Antioch, California

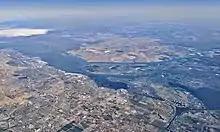
Aerial view of the confluence of the San Joaquin and Sacramento RIvers, with Antioch on the near shore of the former

In January 2001, the Antioch Press was established by publisher and former Antioch Mayor Pro Tem and Councilman Allen Payton; he sold it in 2005 to the Brentwood Press and Publishing Company. Between 2001 and 2008, Gateway Generating Station was constructed in northern Antioch; the 530MW combined-cycle natural gas-fired power station, owned and operated by Pacific Gas & Electric, began providing power to customers in January 2009. In late 2009, Antioch received significant media attention following the news of kidnap victim Jaycee Lee Dugard being discovered near the city limits, and became the focus of several news stories regarding its 1,000 registered sex offenders. The "Los Angeles Times" ran a story titled "Sex offenders move to Antioch area 'because they can'," "The Independent" ran a story titled "How Jessica's Law turned Antioch into a paedophile ghetto", and CNN's Anderson Cooper and Larry King both did similar stories for television; the latter with commentary by TV judge Judy Sheindlin. However, the "Contra Costa Times" and affiliated newspapers contradicted their claim: "Disturbing, if true. Only it's not, according to a Bay Area News Group analysis of sex offender addresses and census data." The report concluded that the 94509 zip code ranked only 39th in the state with 1.5 sex offenders per 1,000, with Oakland, San Francisco, San Jose, Bethel Island and Vallejo ZIP codes ranked in the top ten. Monte Rio ranked first with 4.5 per 1,000.